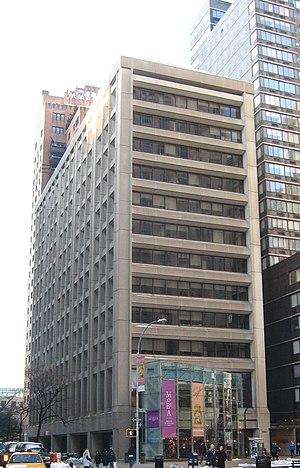
L'American Bible Society est une société biblique fondée le 11 mai 1816 à New York qui publie et distribue des traductions de la Bible, essentiellement protestantes, et fournit des outils d'étude à ceux qui s'intéressent à l'étude de la Bible. Elle s'est notamment fait connaître pour sa publication de traductions de la Bible en anglais contemporain, comme la Good News Bible ou la Contemporary English Version.